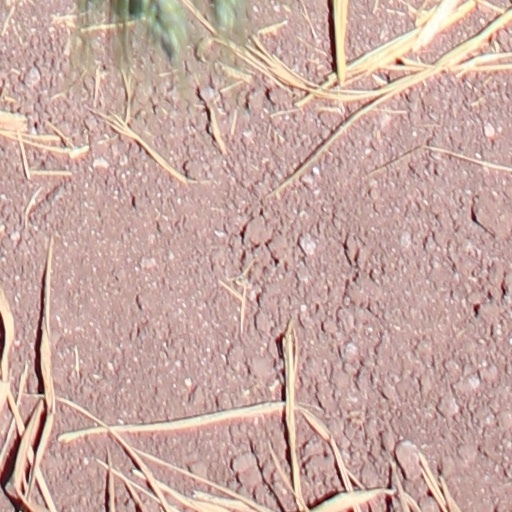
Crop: wheat